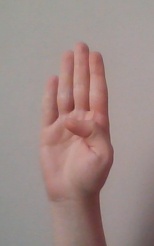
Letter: kaaf